Vinča culture

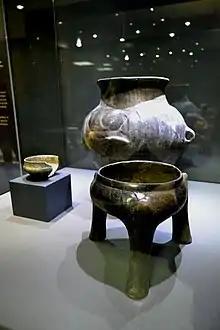
Vinča ceramics

The origins of the Vinča culture are still debated and there exist two mainstream theories, as stated by Marko Porčić (2016), "currently there is no sufficient evidence to accept or to reject out any of the hypotheses proposed for the issue of Vinča culture origins". It is also debatable whether it can be conceptually considered as a "culture" or a "phenomenon".